Siegfried Meier

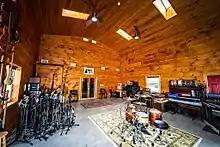
The tracking room at Beach Road Studios.

Meier is also co-founder and member of the melodic rock and punk band, Curtis. They have released various EPs and LPs over the years, namely "Curtis" in 1997, "Thanks Stu" in 1997, "Live in the Studio 2004" in 2004, and "Full Circle" and "Rarities, Randoms and Lost Souls" in 2013. They are currently signed to Bright Side Records, and have been compared by Entertainment LA to groups such as Jawbreaker, Knapsack, and Sunny Day Real Estate.